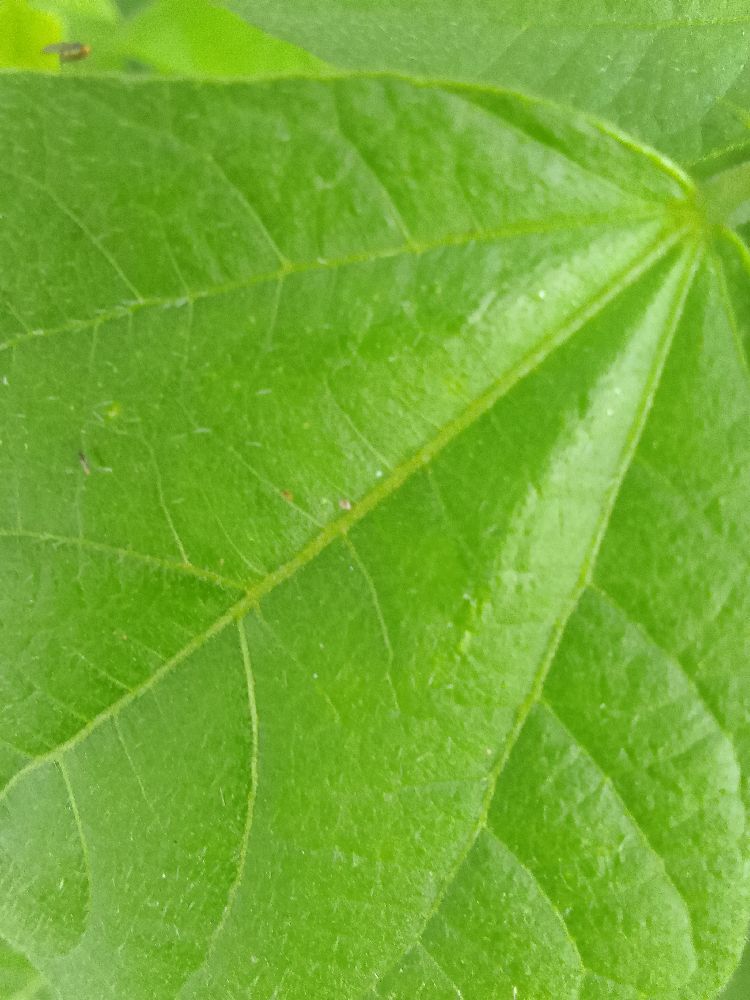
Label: healthy